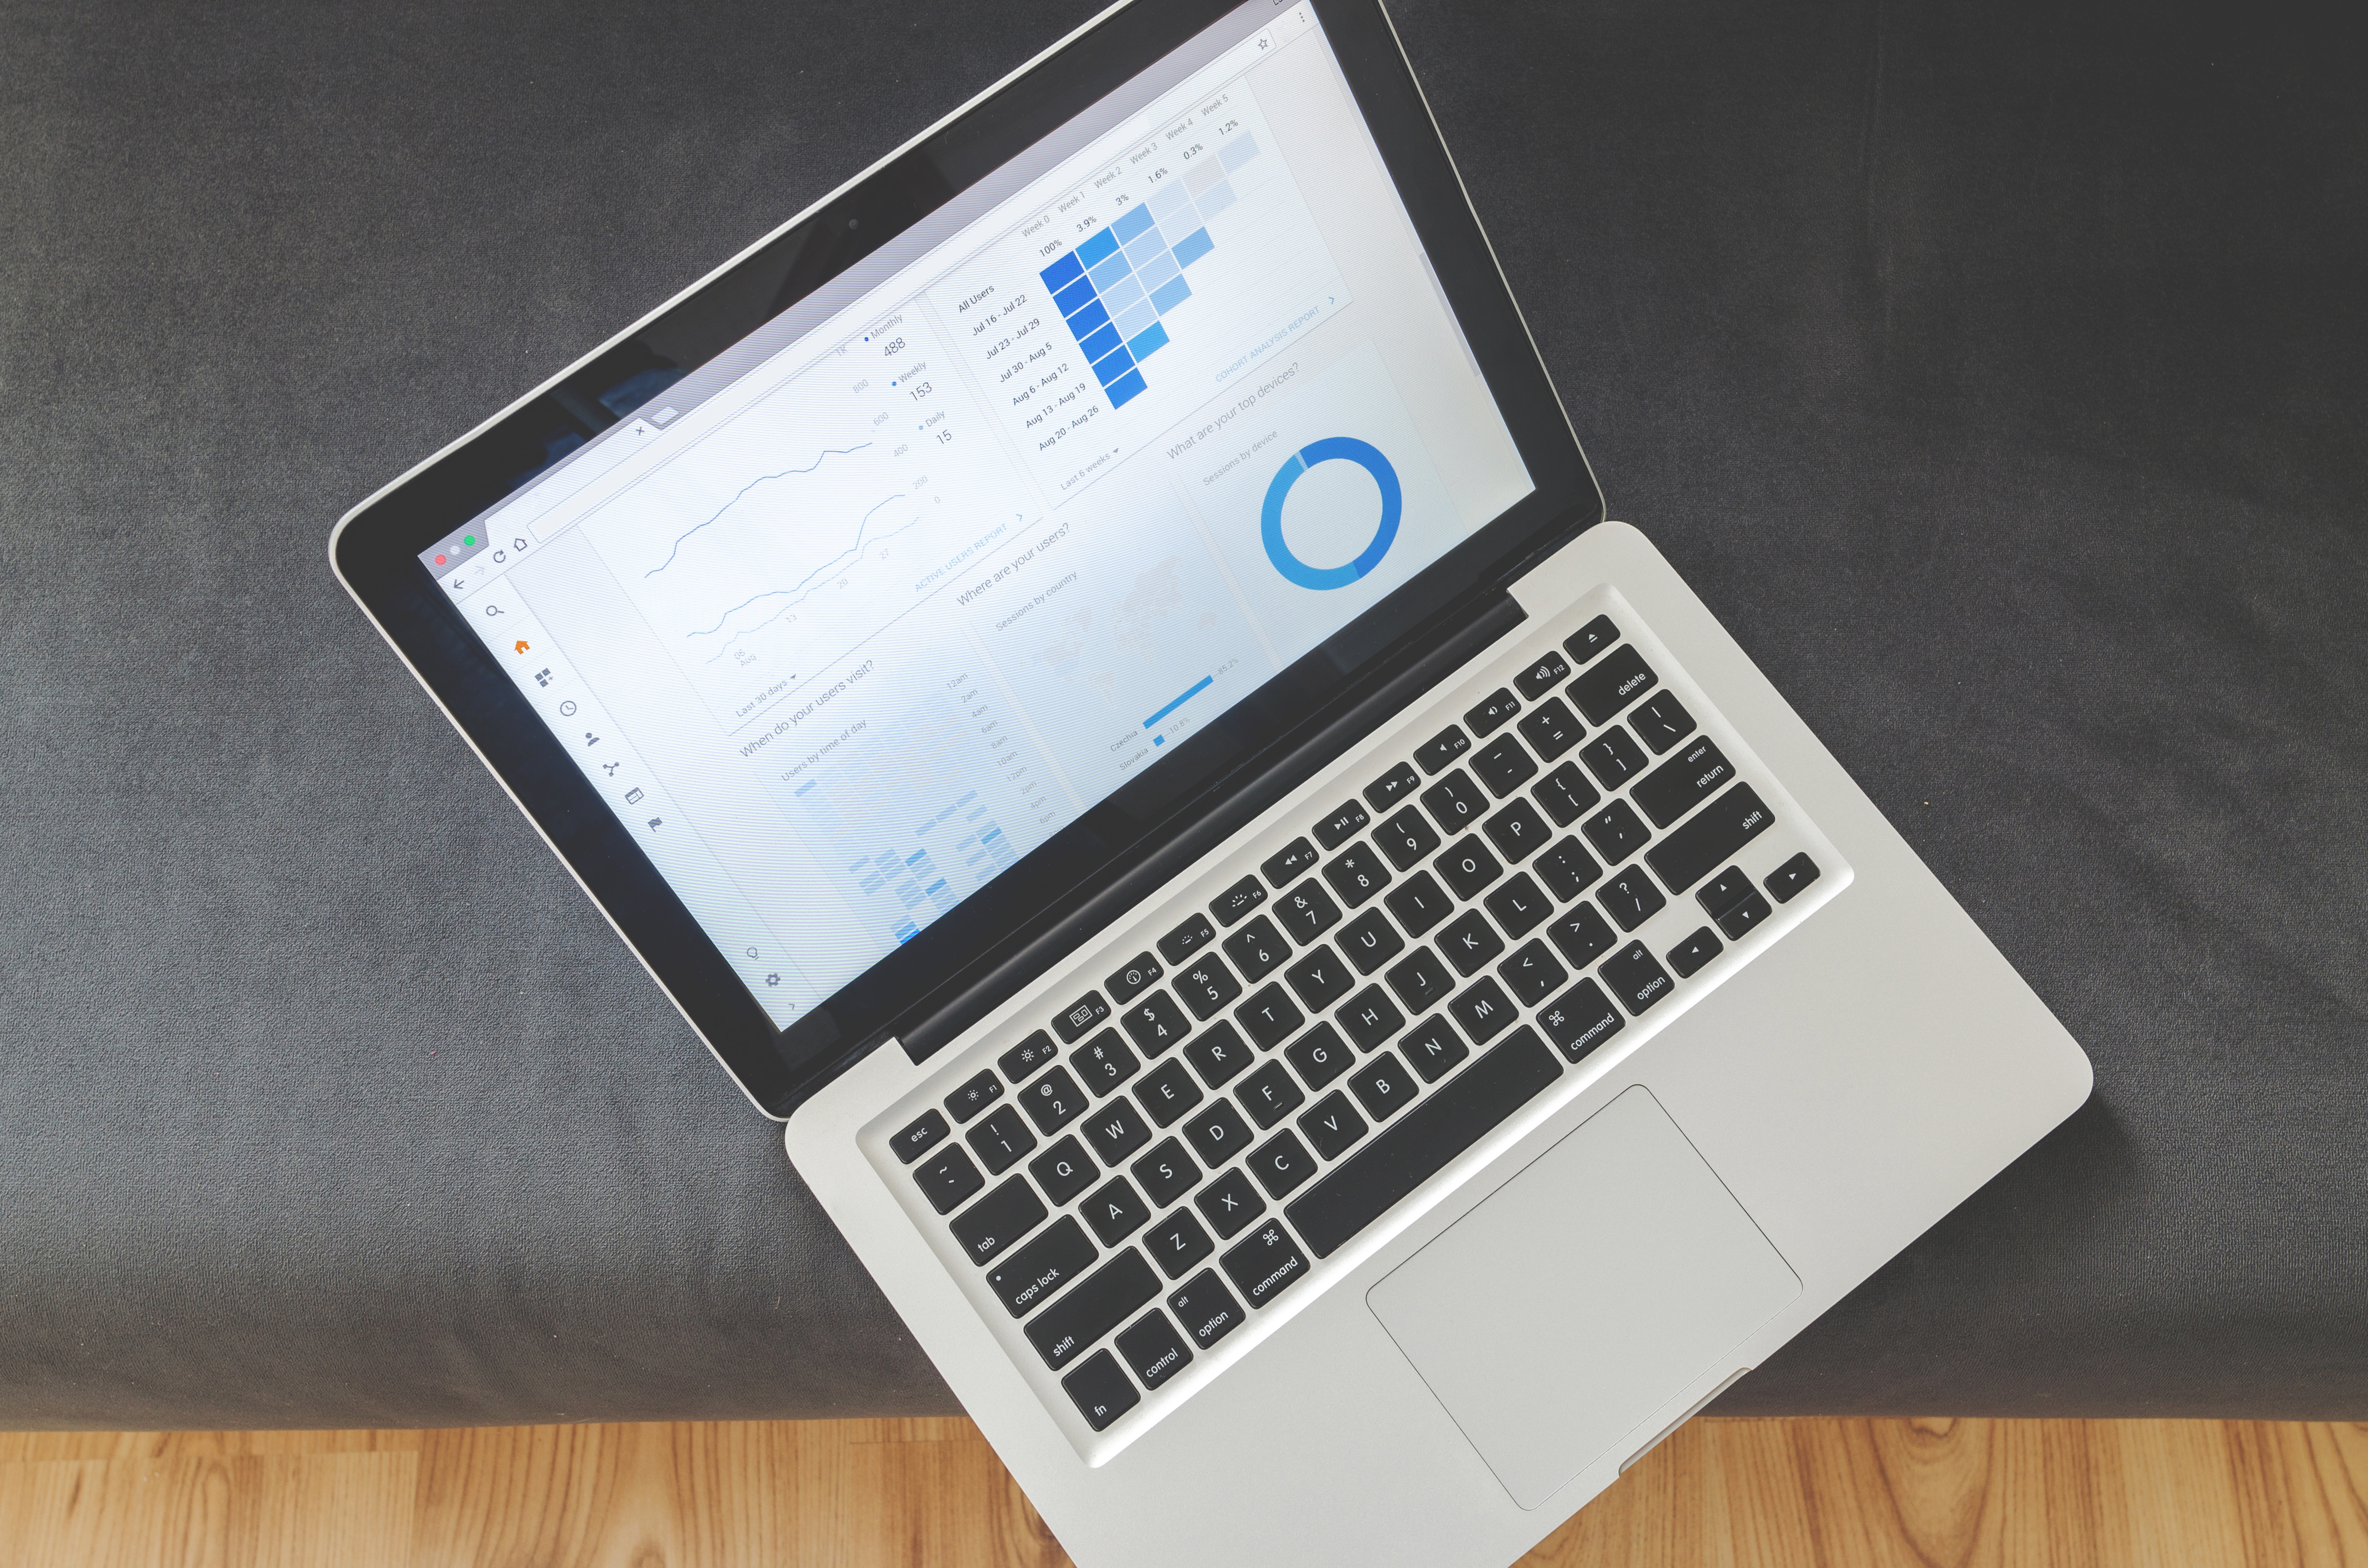
laptop, product, electronic device, technology, product design, computer keyboard, font, brand, multimedia, display device, computer hardware, gadget